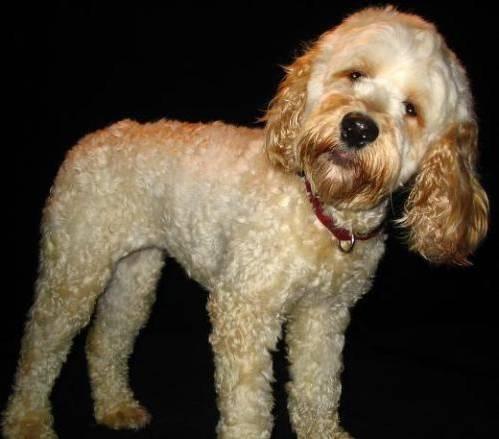
dog